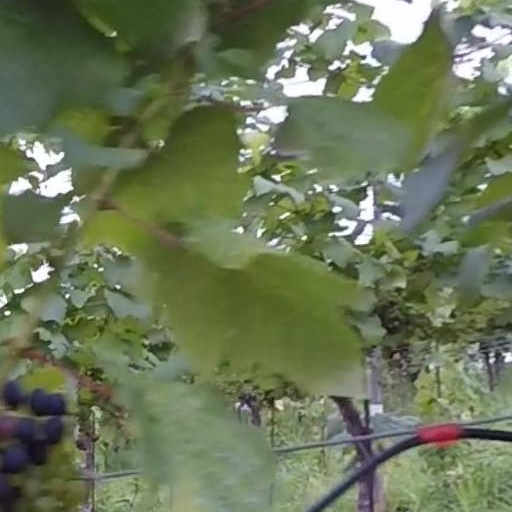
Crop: grape